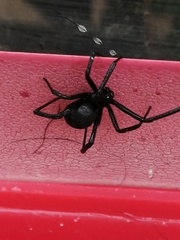
Species: Lactrodectus_hesperus